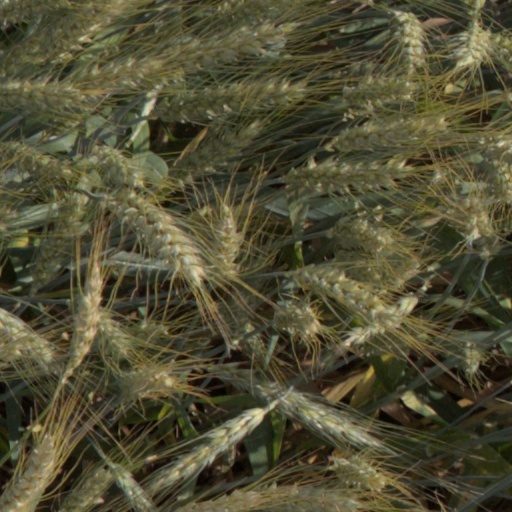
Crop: wheat